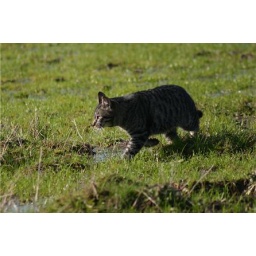
The barn cat in action